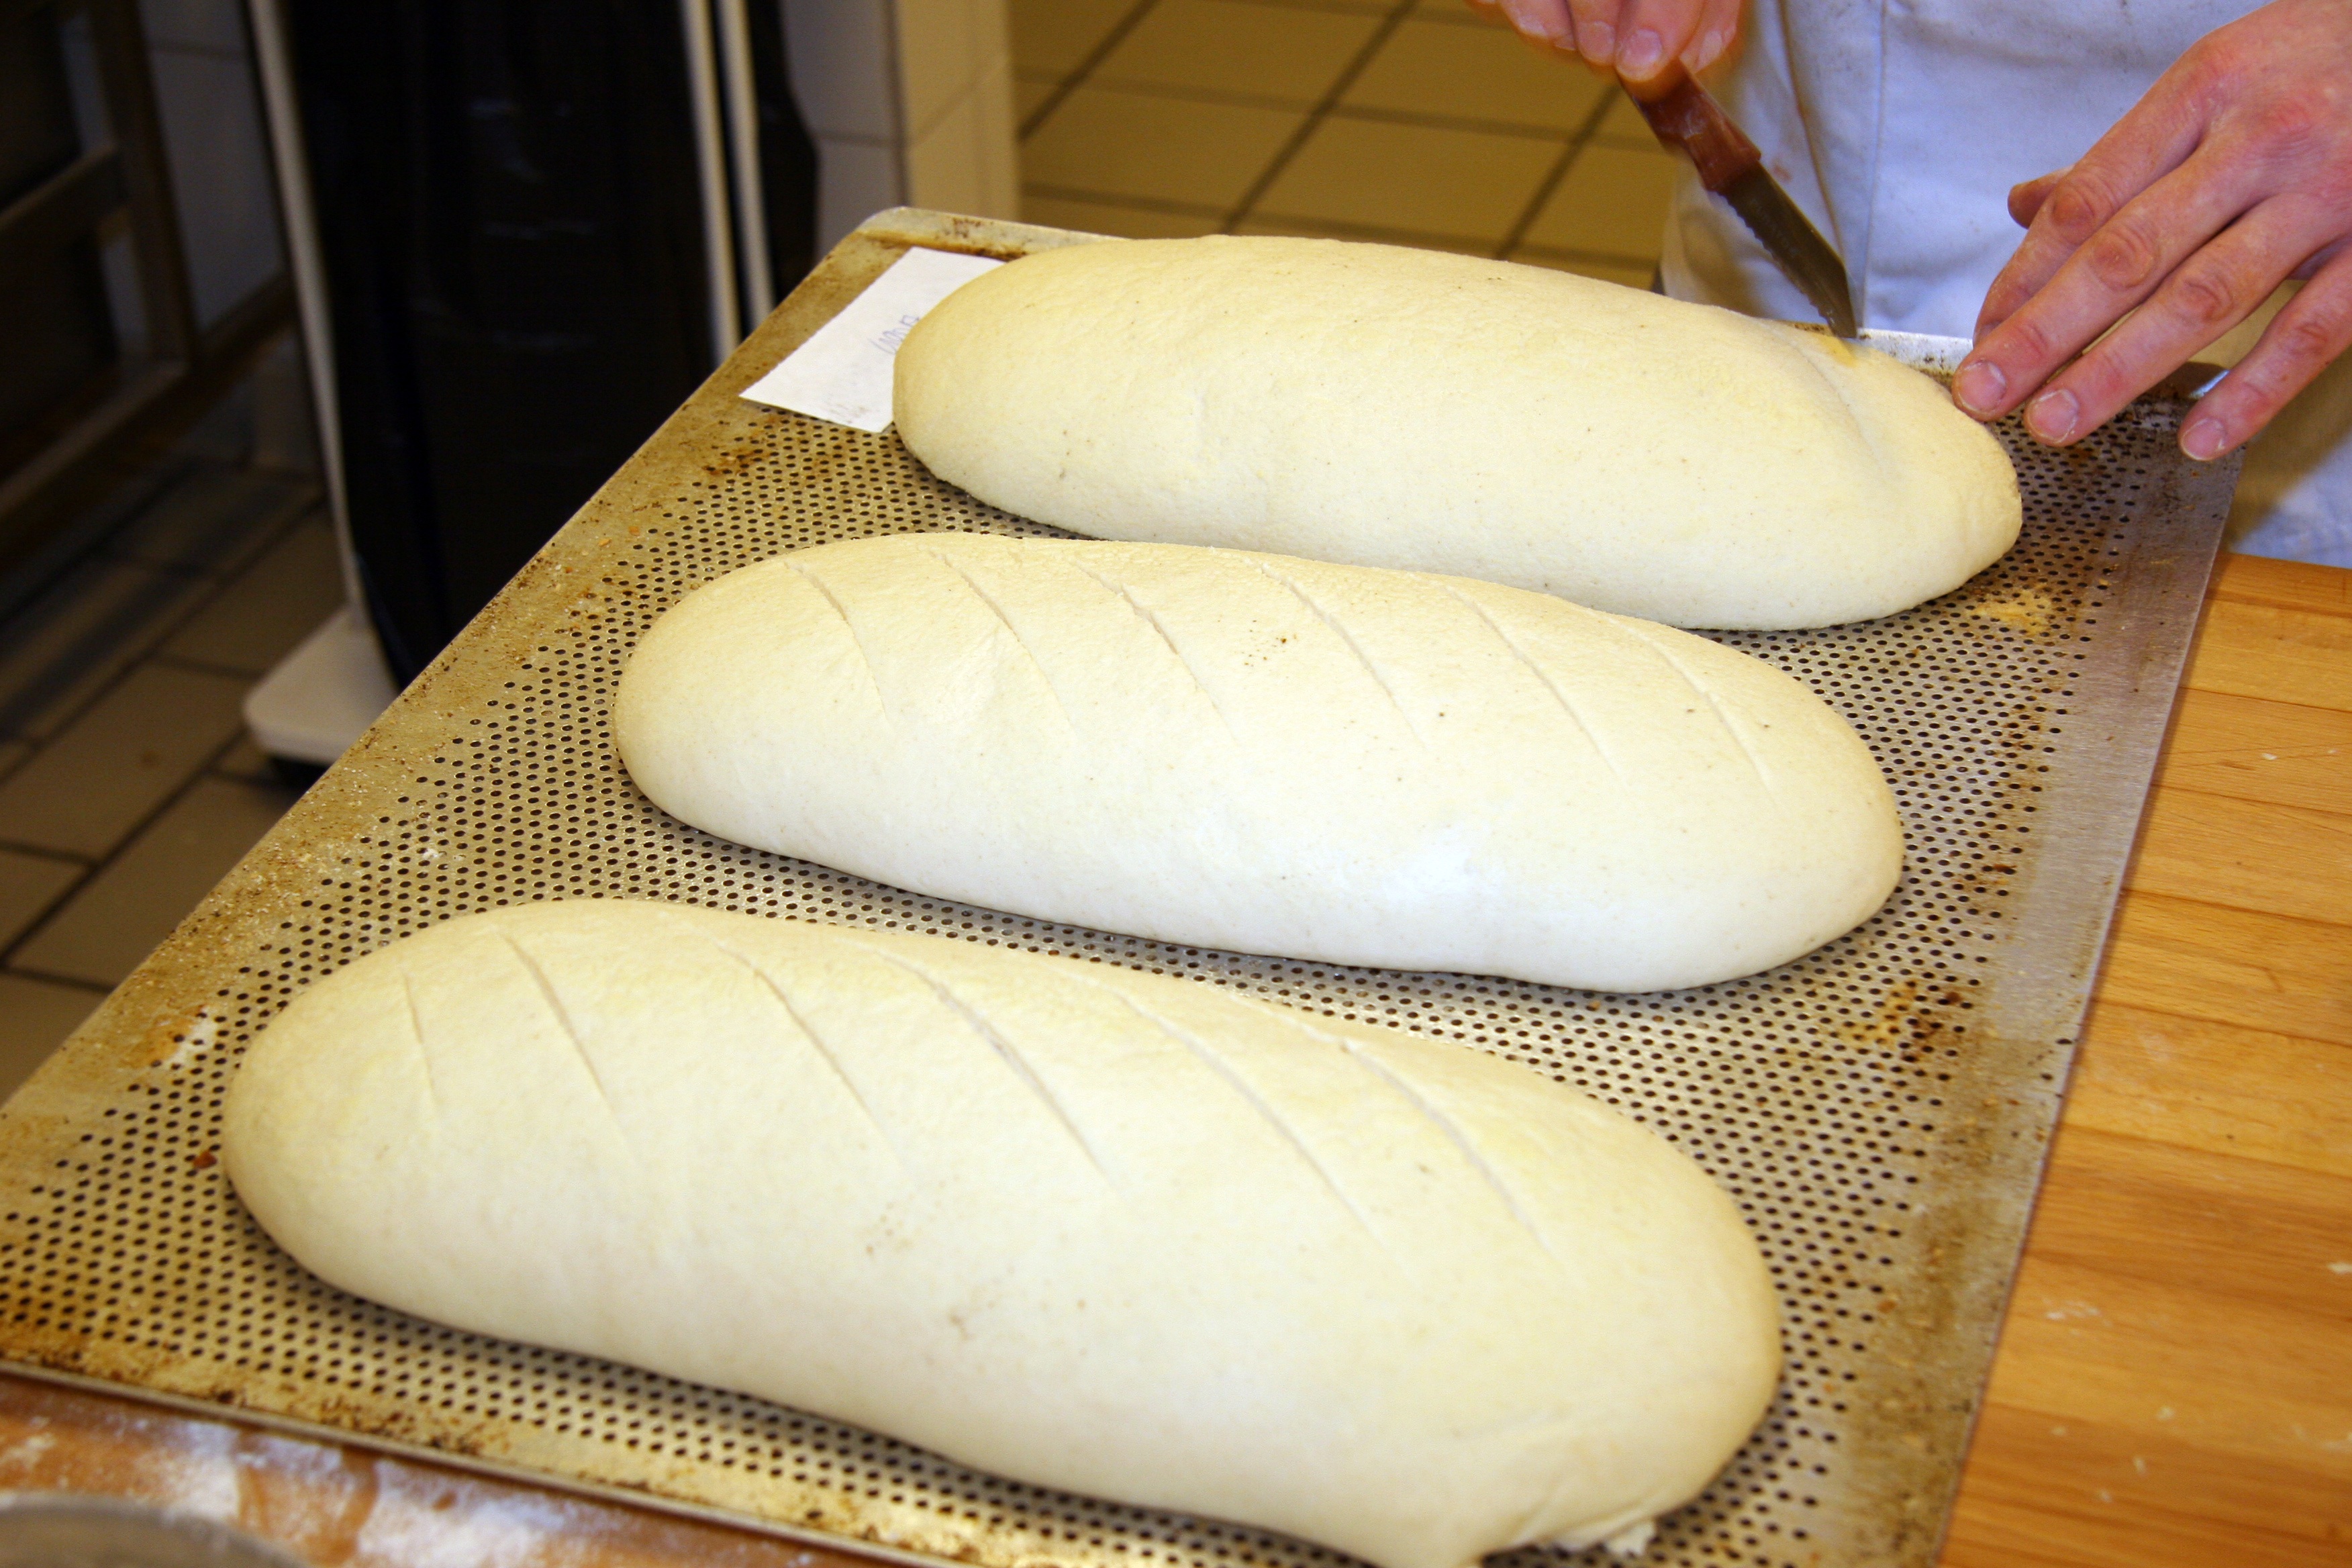
work, dish, meal, food, produce, craft, fish, breakfast, baking, cuisine, bread, dough, dining, baker, ciabatta, production, oven, formes, taste, raised, speciality, scratching, freshly baked, bakes bread, napoli bread, ready for the oven